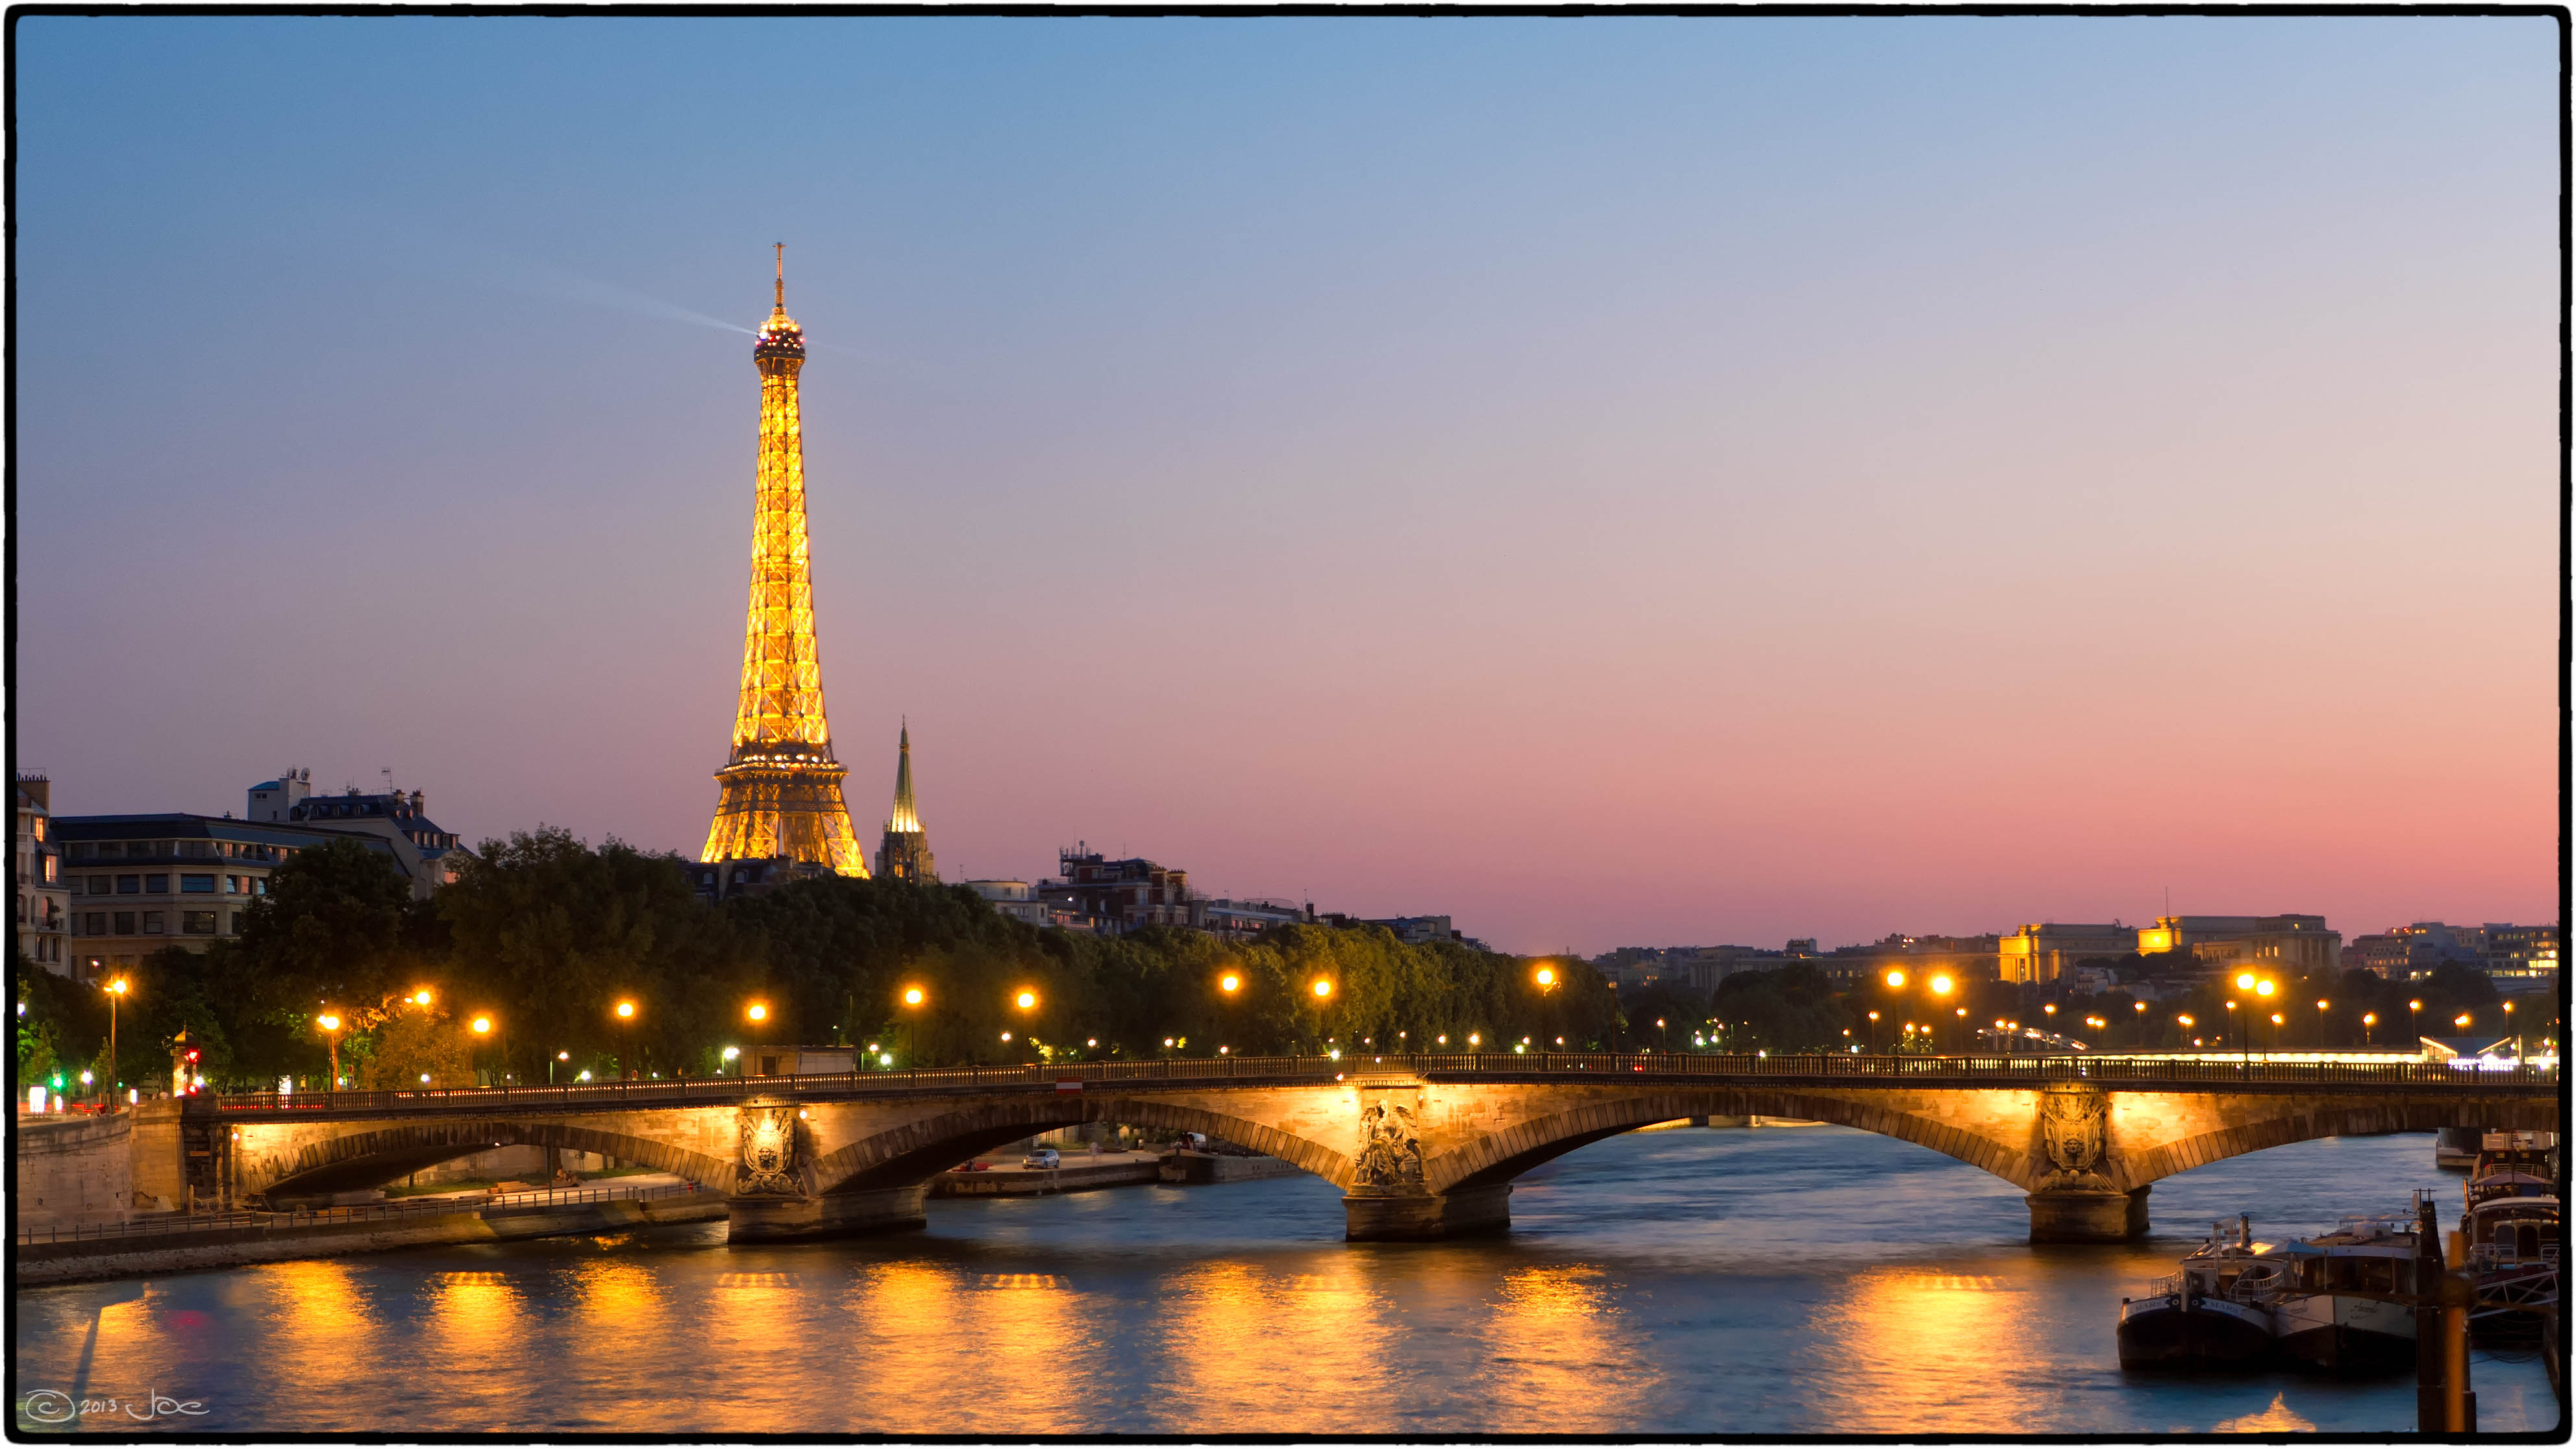
sunset, bridge, skyline, night, dawn, city, paris, cityscape, dusk, france, evening, reflection, tower, landmark, places, 2013, lumix, panasonic, dmc, lx7, panasoniclumixdmclx7, ledefrance, human settlement